Dingley Arterial Project

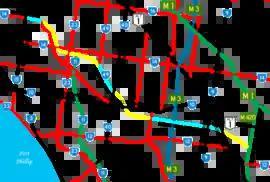
Map of the Dingley Freeway, showing completed sections (in cyan) as of 2007. The section between South Gippsland Highway and South Gippsland Freeway section is the only incomplete section as of

The Dingley Arterial Road Project (in the Dingley Freeway reserve) is a partially completed arterial standard road which runs east to west through the southern suburbs of Melbourne, Australia.